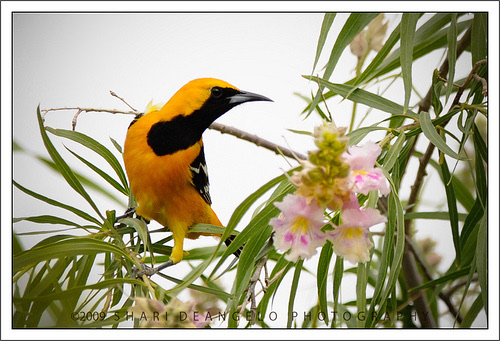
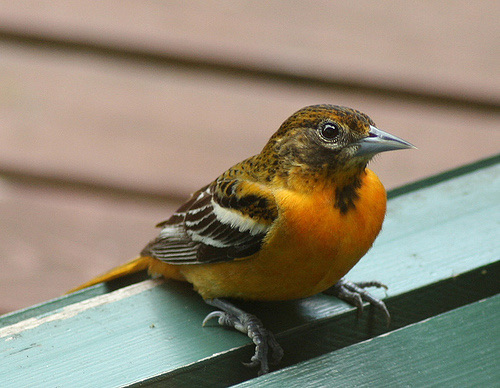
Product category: misc
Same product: yes